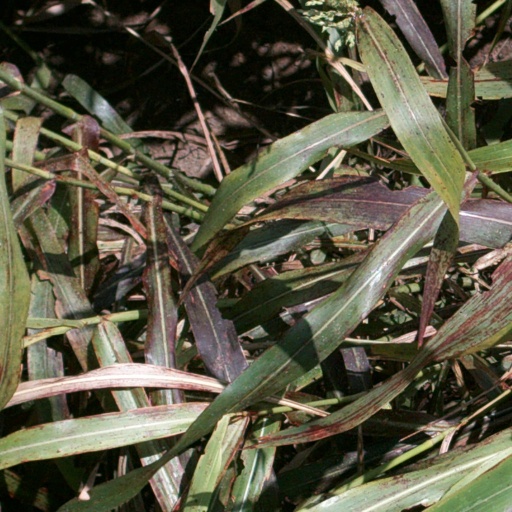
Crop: sorghum